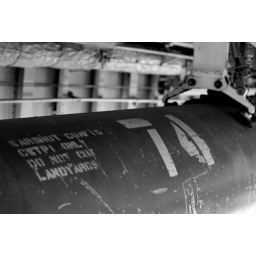
bombed in black and white